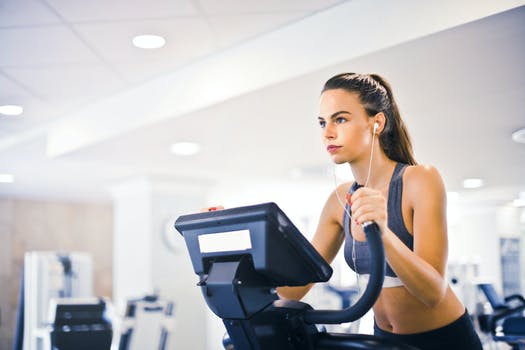
Label: No Watermark